Pitsmoor

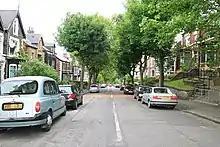
Abbeyfield Road in Pitsmoor.

Pitsmoor is a former village, now a suburb of Sheffield, England. The name derives from "Or-pits" as, anciently, the main local industry was the mining of ore. The village falls within the Burngreave ward of the City.